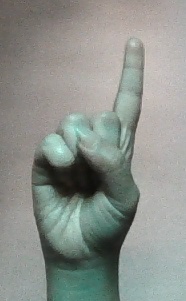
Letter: bb